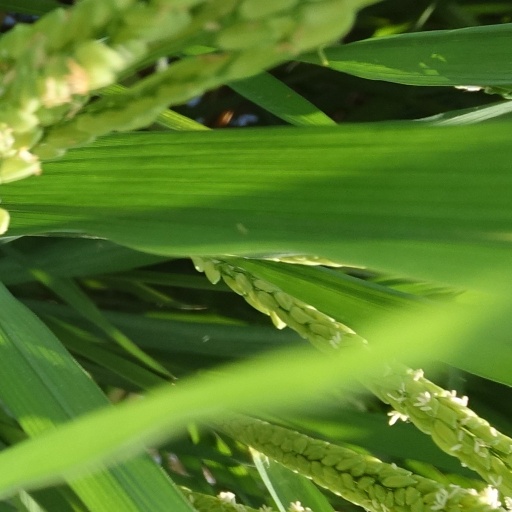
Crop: rice